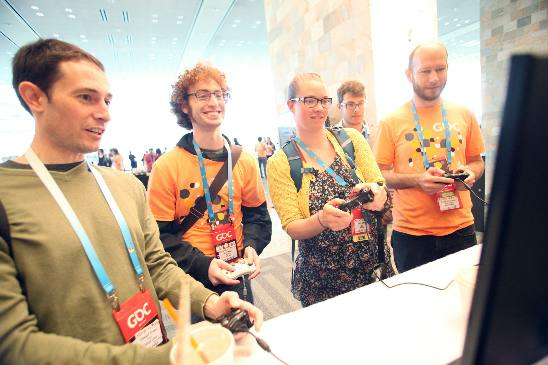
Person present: Yes